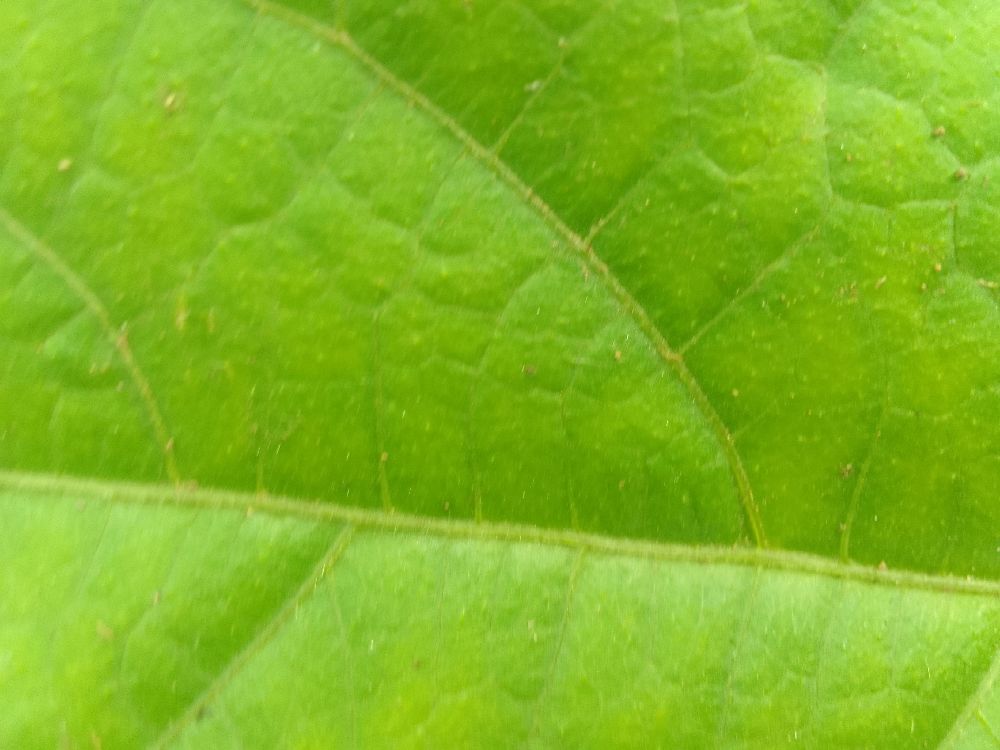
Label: healthy